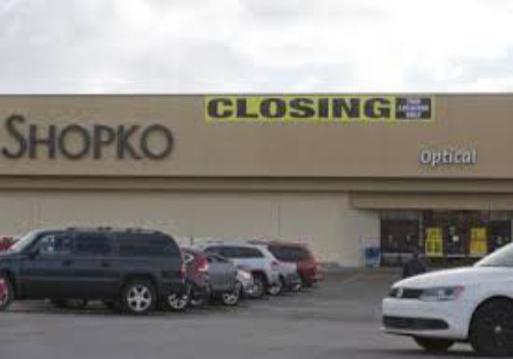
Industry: Others